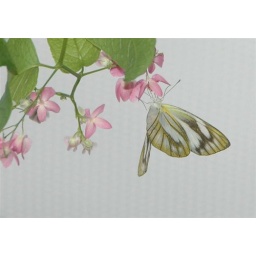
I love the pastel colors against the blue sky